Proteogenomics

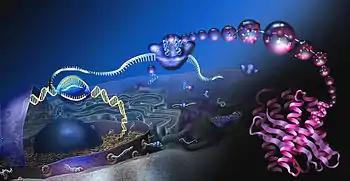
Image of a eukaryote cell illustrating how proteins are made: DNA in the nucleus is read by RNA polymerase, then ribosomes in the cytoplasm produce an amino acid strand that folds into a functional protein.

The main idea behind the proteogenomic approach is to identify peptides by comparing MS/MS data to protein databases that contain predicted protein sequences. The protein database is generated in a variety of ways through the utilization of genomic and transcriptomic data. Below are some of the ways in which protein databases are generated: